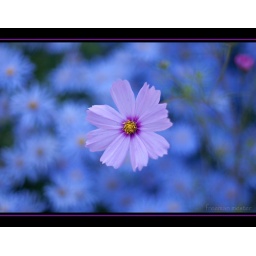
swimming in an ocean of flowers